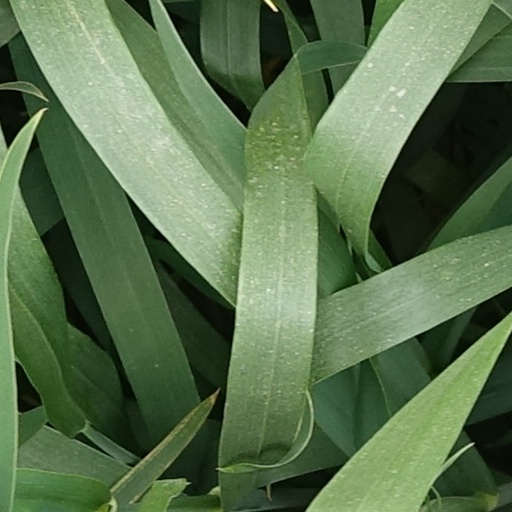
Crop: wheat